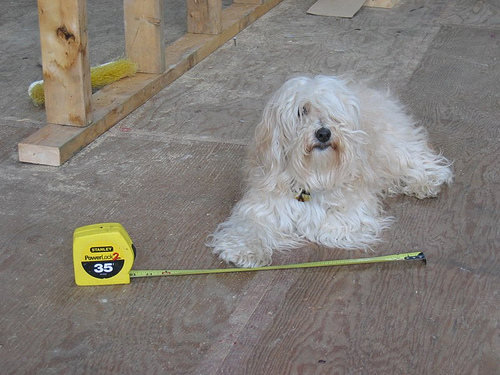
Animal: dog
Breed: havanese